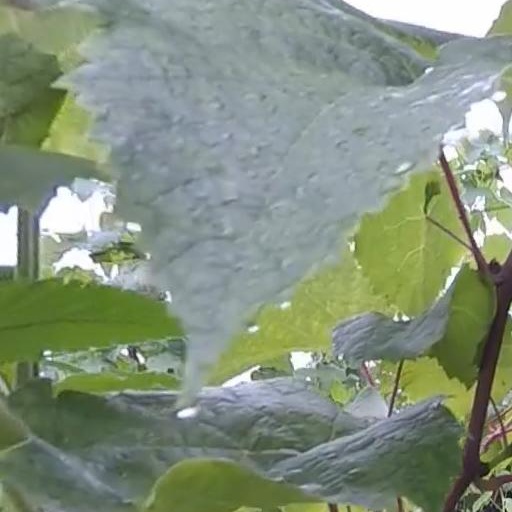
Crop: grape